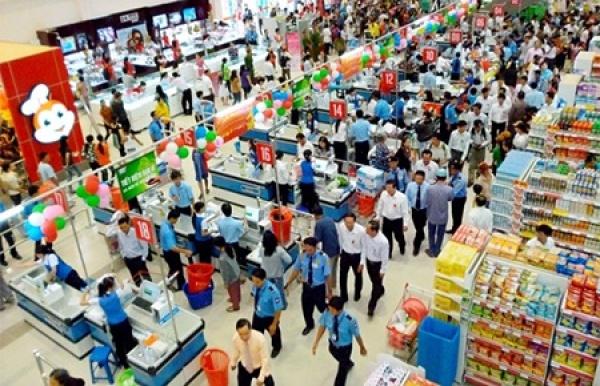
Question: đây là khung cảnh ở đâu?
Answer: đây là khung cảnh trong một siêu thị